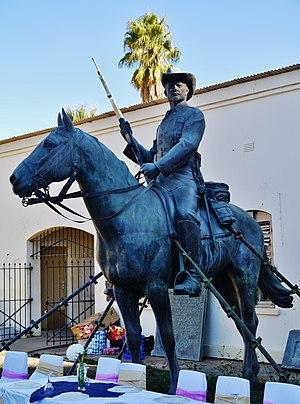
Le Reiterdenkmal est le nom sous lequel est plus connu l'emblématique statue équestre du cavalier du Sud-Ouest située depuis 1912 à Windhoek en Namibie. Ce monument honore les soldats et les civils allemands morts durant la guerre contre les Héréros et l'expédition du Kalahari dans le Sud-Ouest africain allemand. Elle représente un cavalier allemand de la Schutztruppe en grand uniforme avec sacoche et fusil.